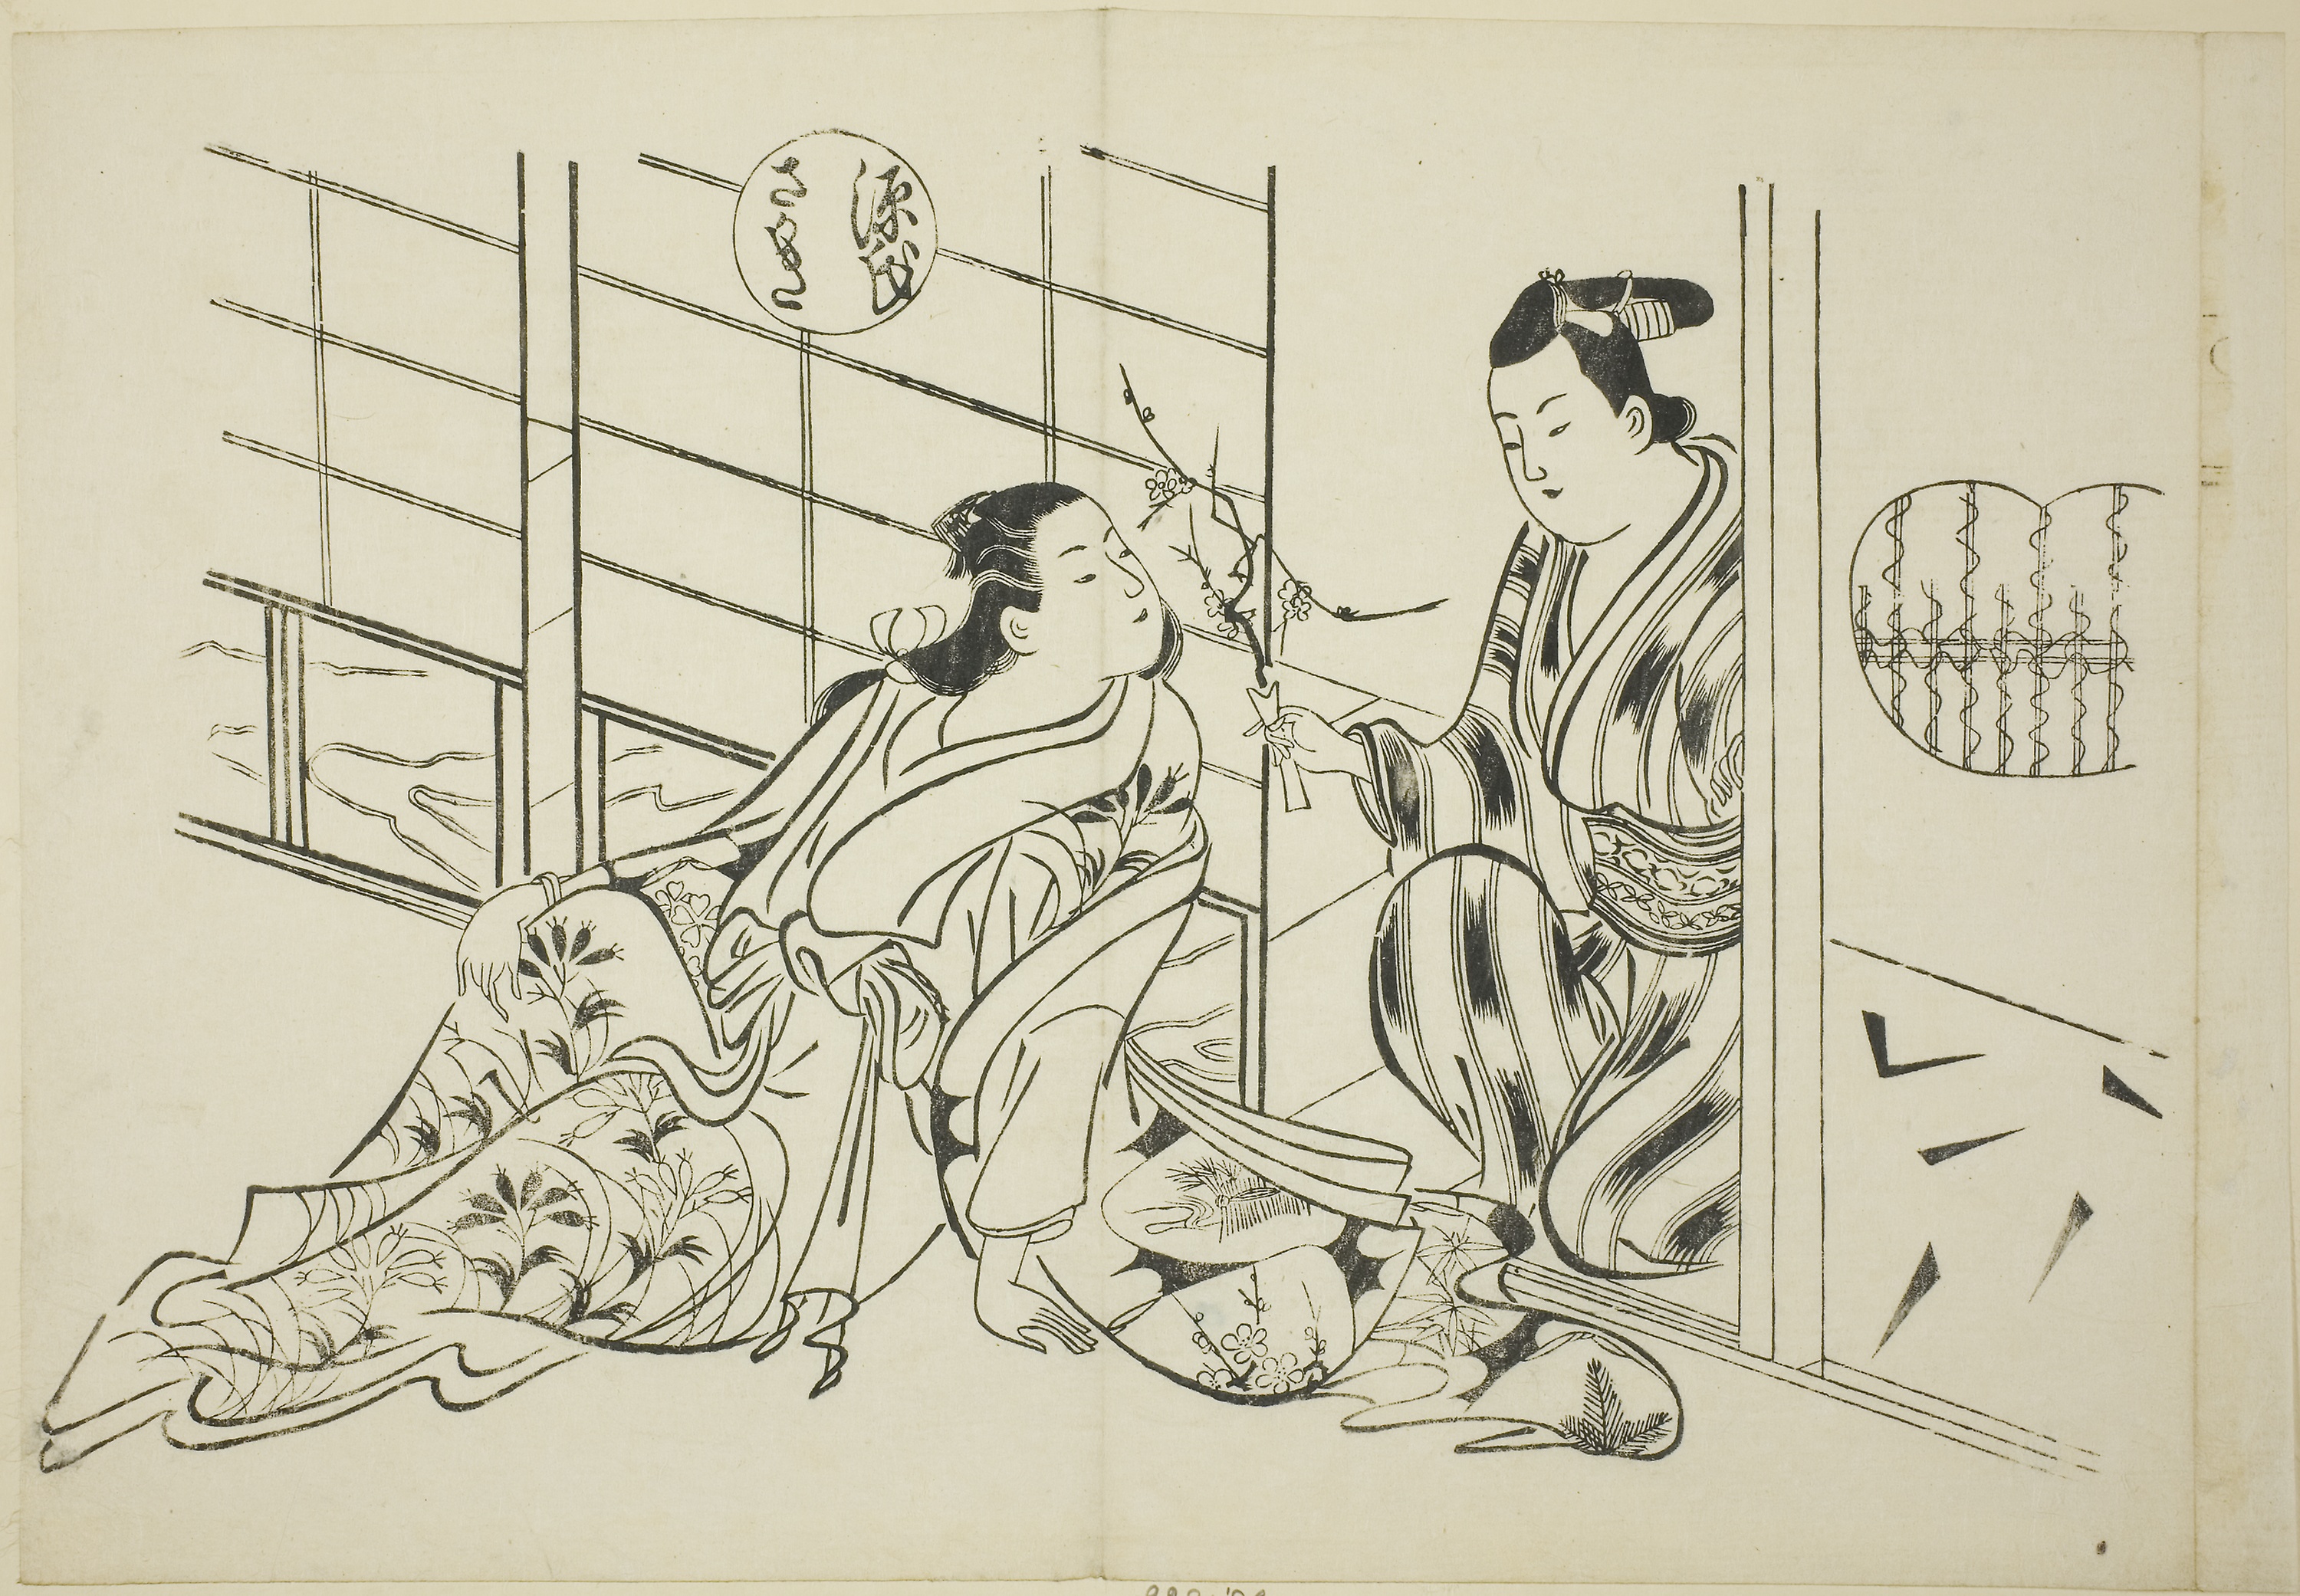
text, drawing, line art, cartoon, sketch, art, font, artwork, illustration, fictional character